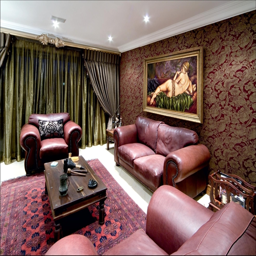
committed to design excellence and superior manufacture , person was responsible for the interiors throughout this home .